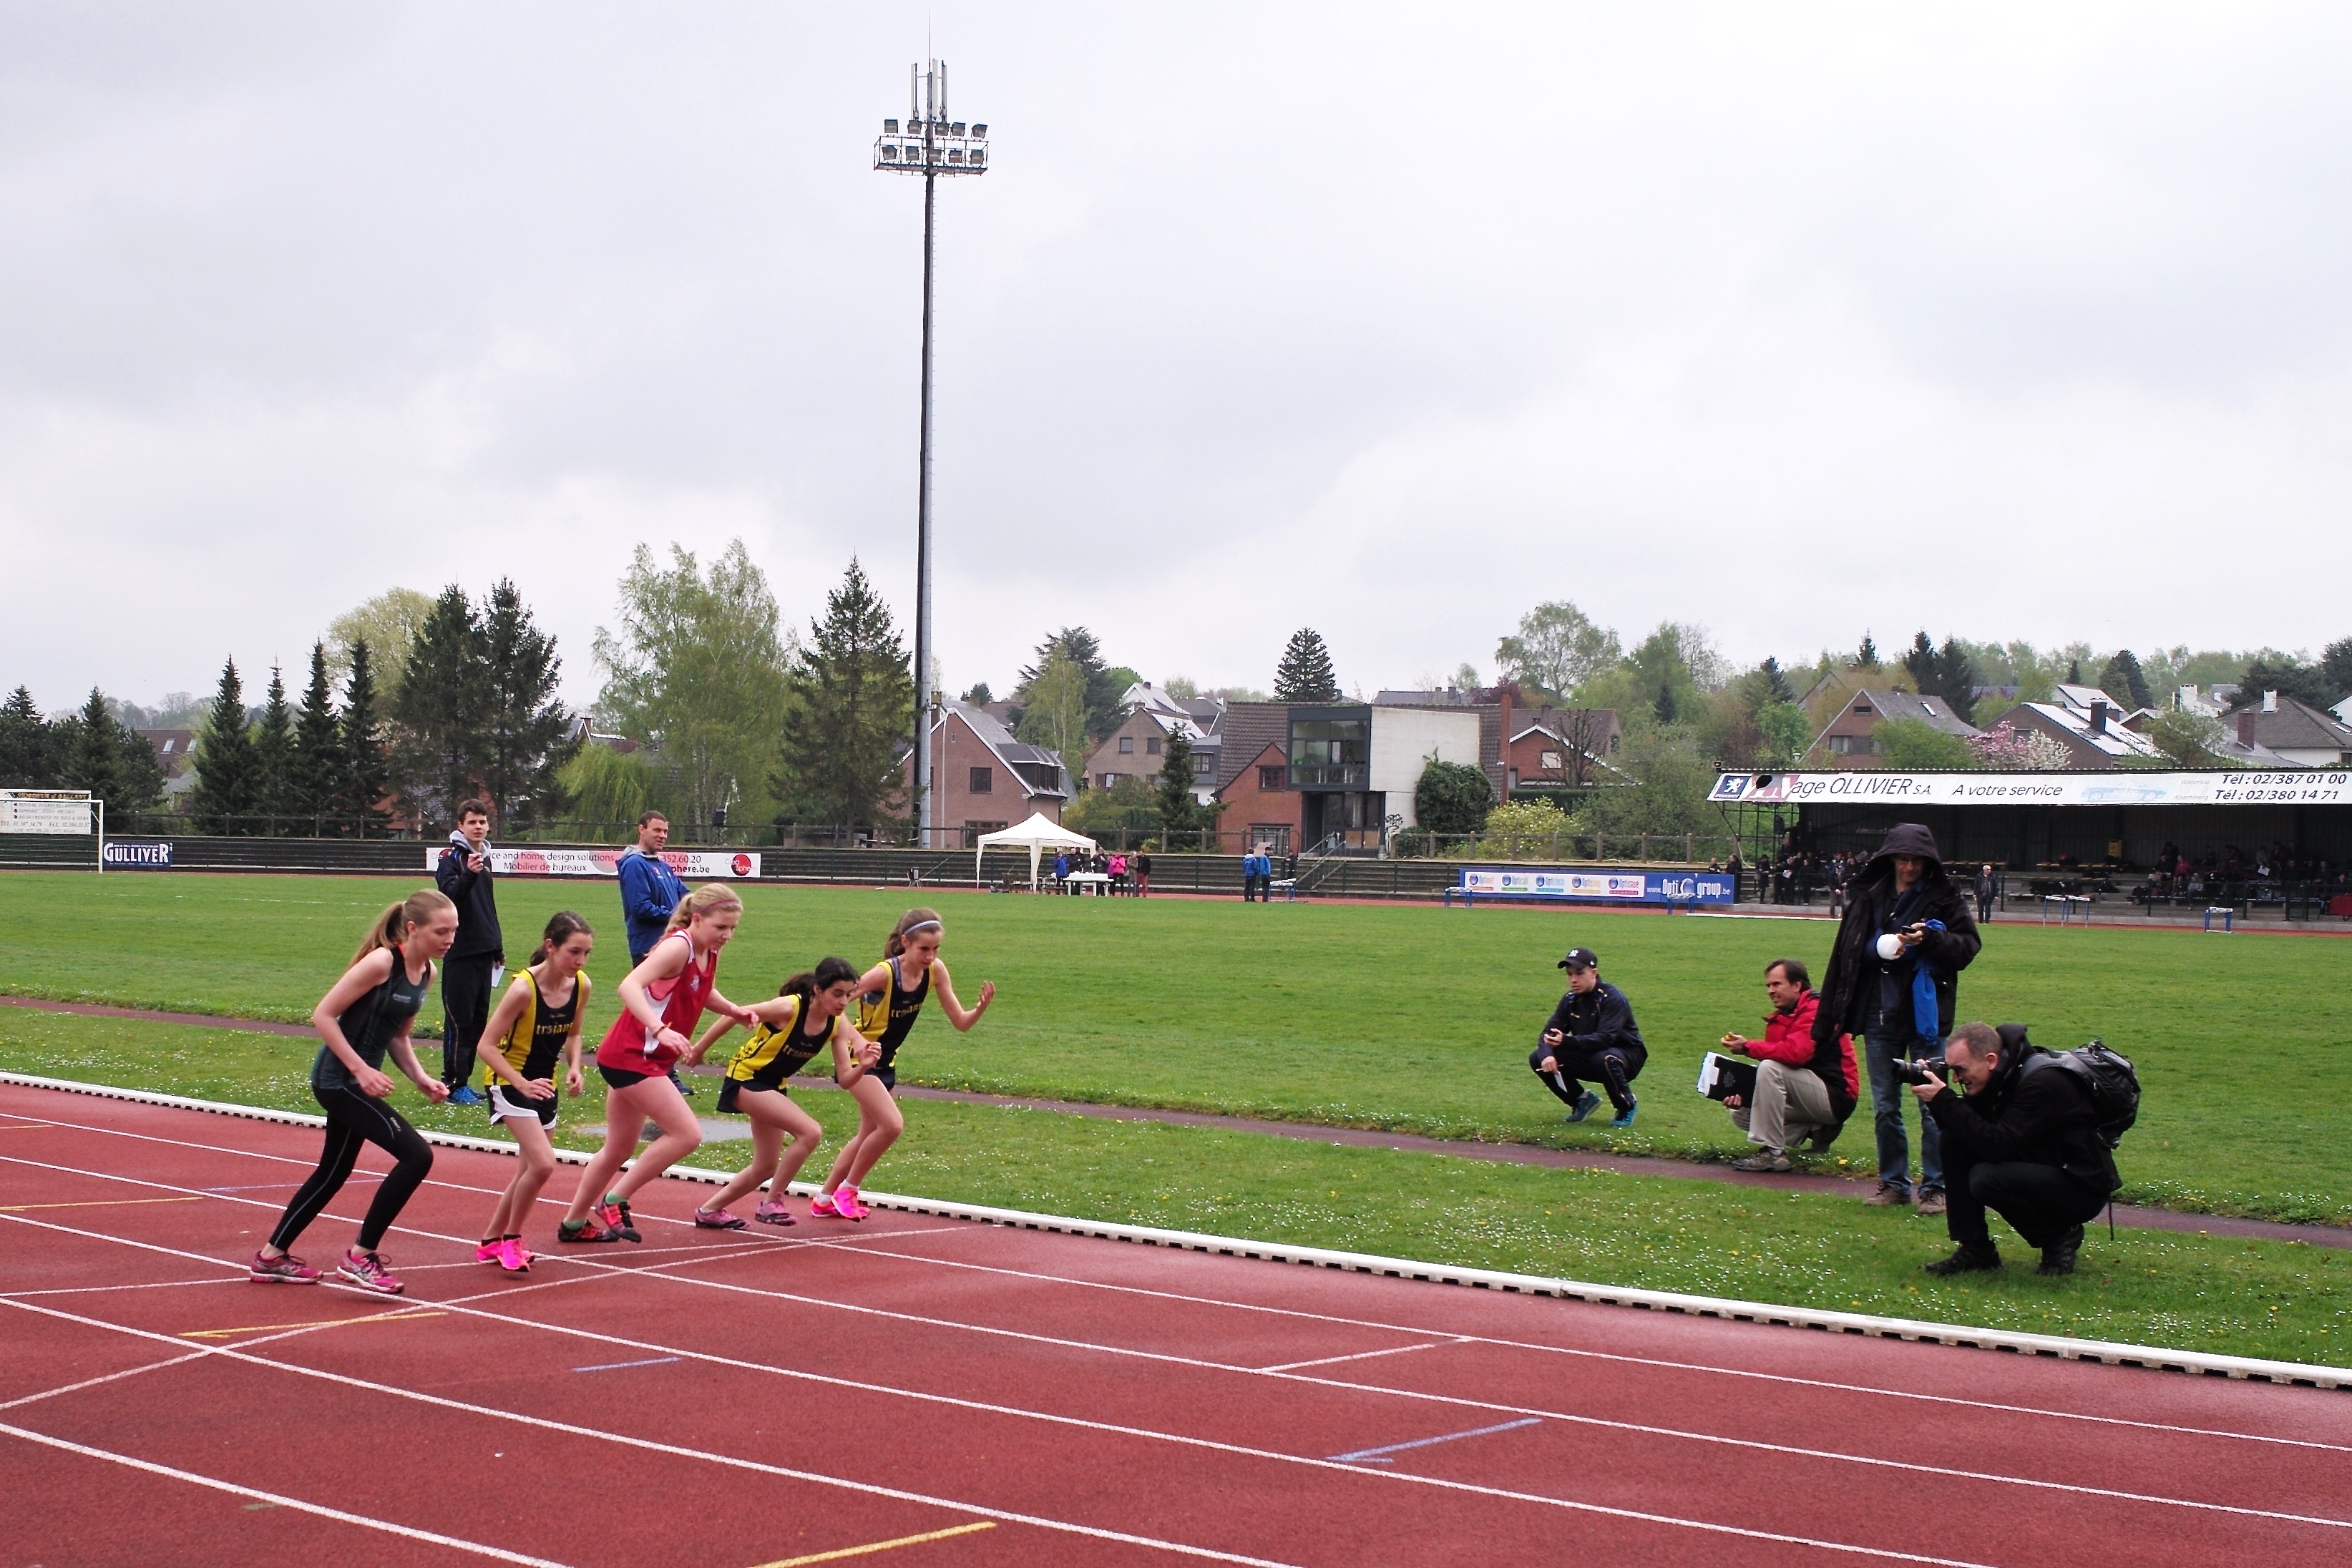
track, run, runner, ash, stadium, belgium, race, competition, holland, hague, netherlands, international, girls, m, american, sports, boys, 50, school, runners, race track, junior, leica, 240, summilux, varsity, athletics, meet, waterloo, sprint, stjohns, track and field athletics